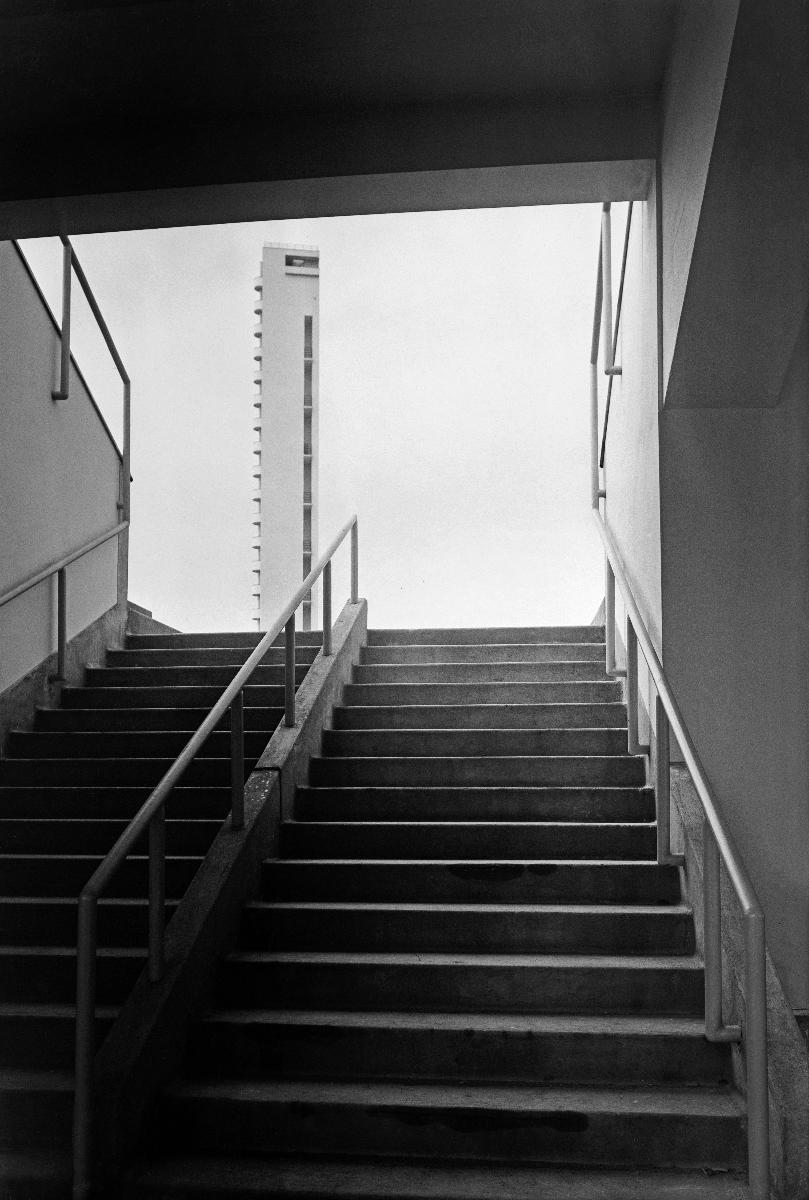
Helsingin Olympiastadion
Helsingfors Olympiastadion; Helsinki Olympic Stadium
sisällön kuvaus: Helsingin Olympiastadion toukokuussa 1938. content description: Helsinki Olympic Stadium in May 1938. innehållsbeskrivning: Helsingfors Olympiastadion i maj 1938.
Kuvaaja: Sundström, Hugo, kuvaaja
Vuosi: 1938
Paikka: Suomi, Uusimaa, Helsinki
Aiheet: HBL; rakennukset; stadionit; buildings; stadiums; architecture; olympic stadiums; byggnader; stadion; arkitektur